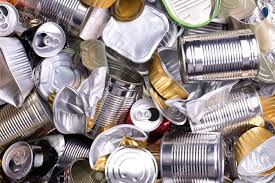
Waste category: metal